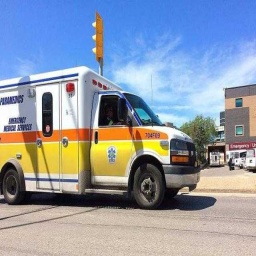
Label: ambulance